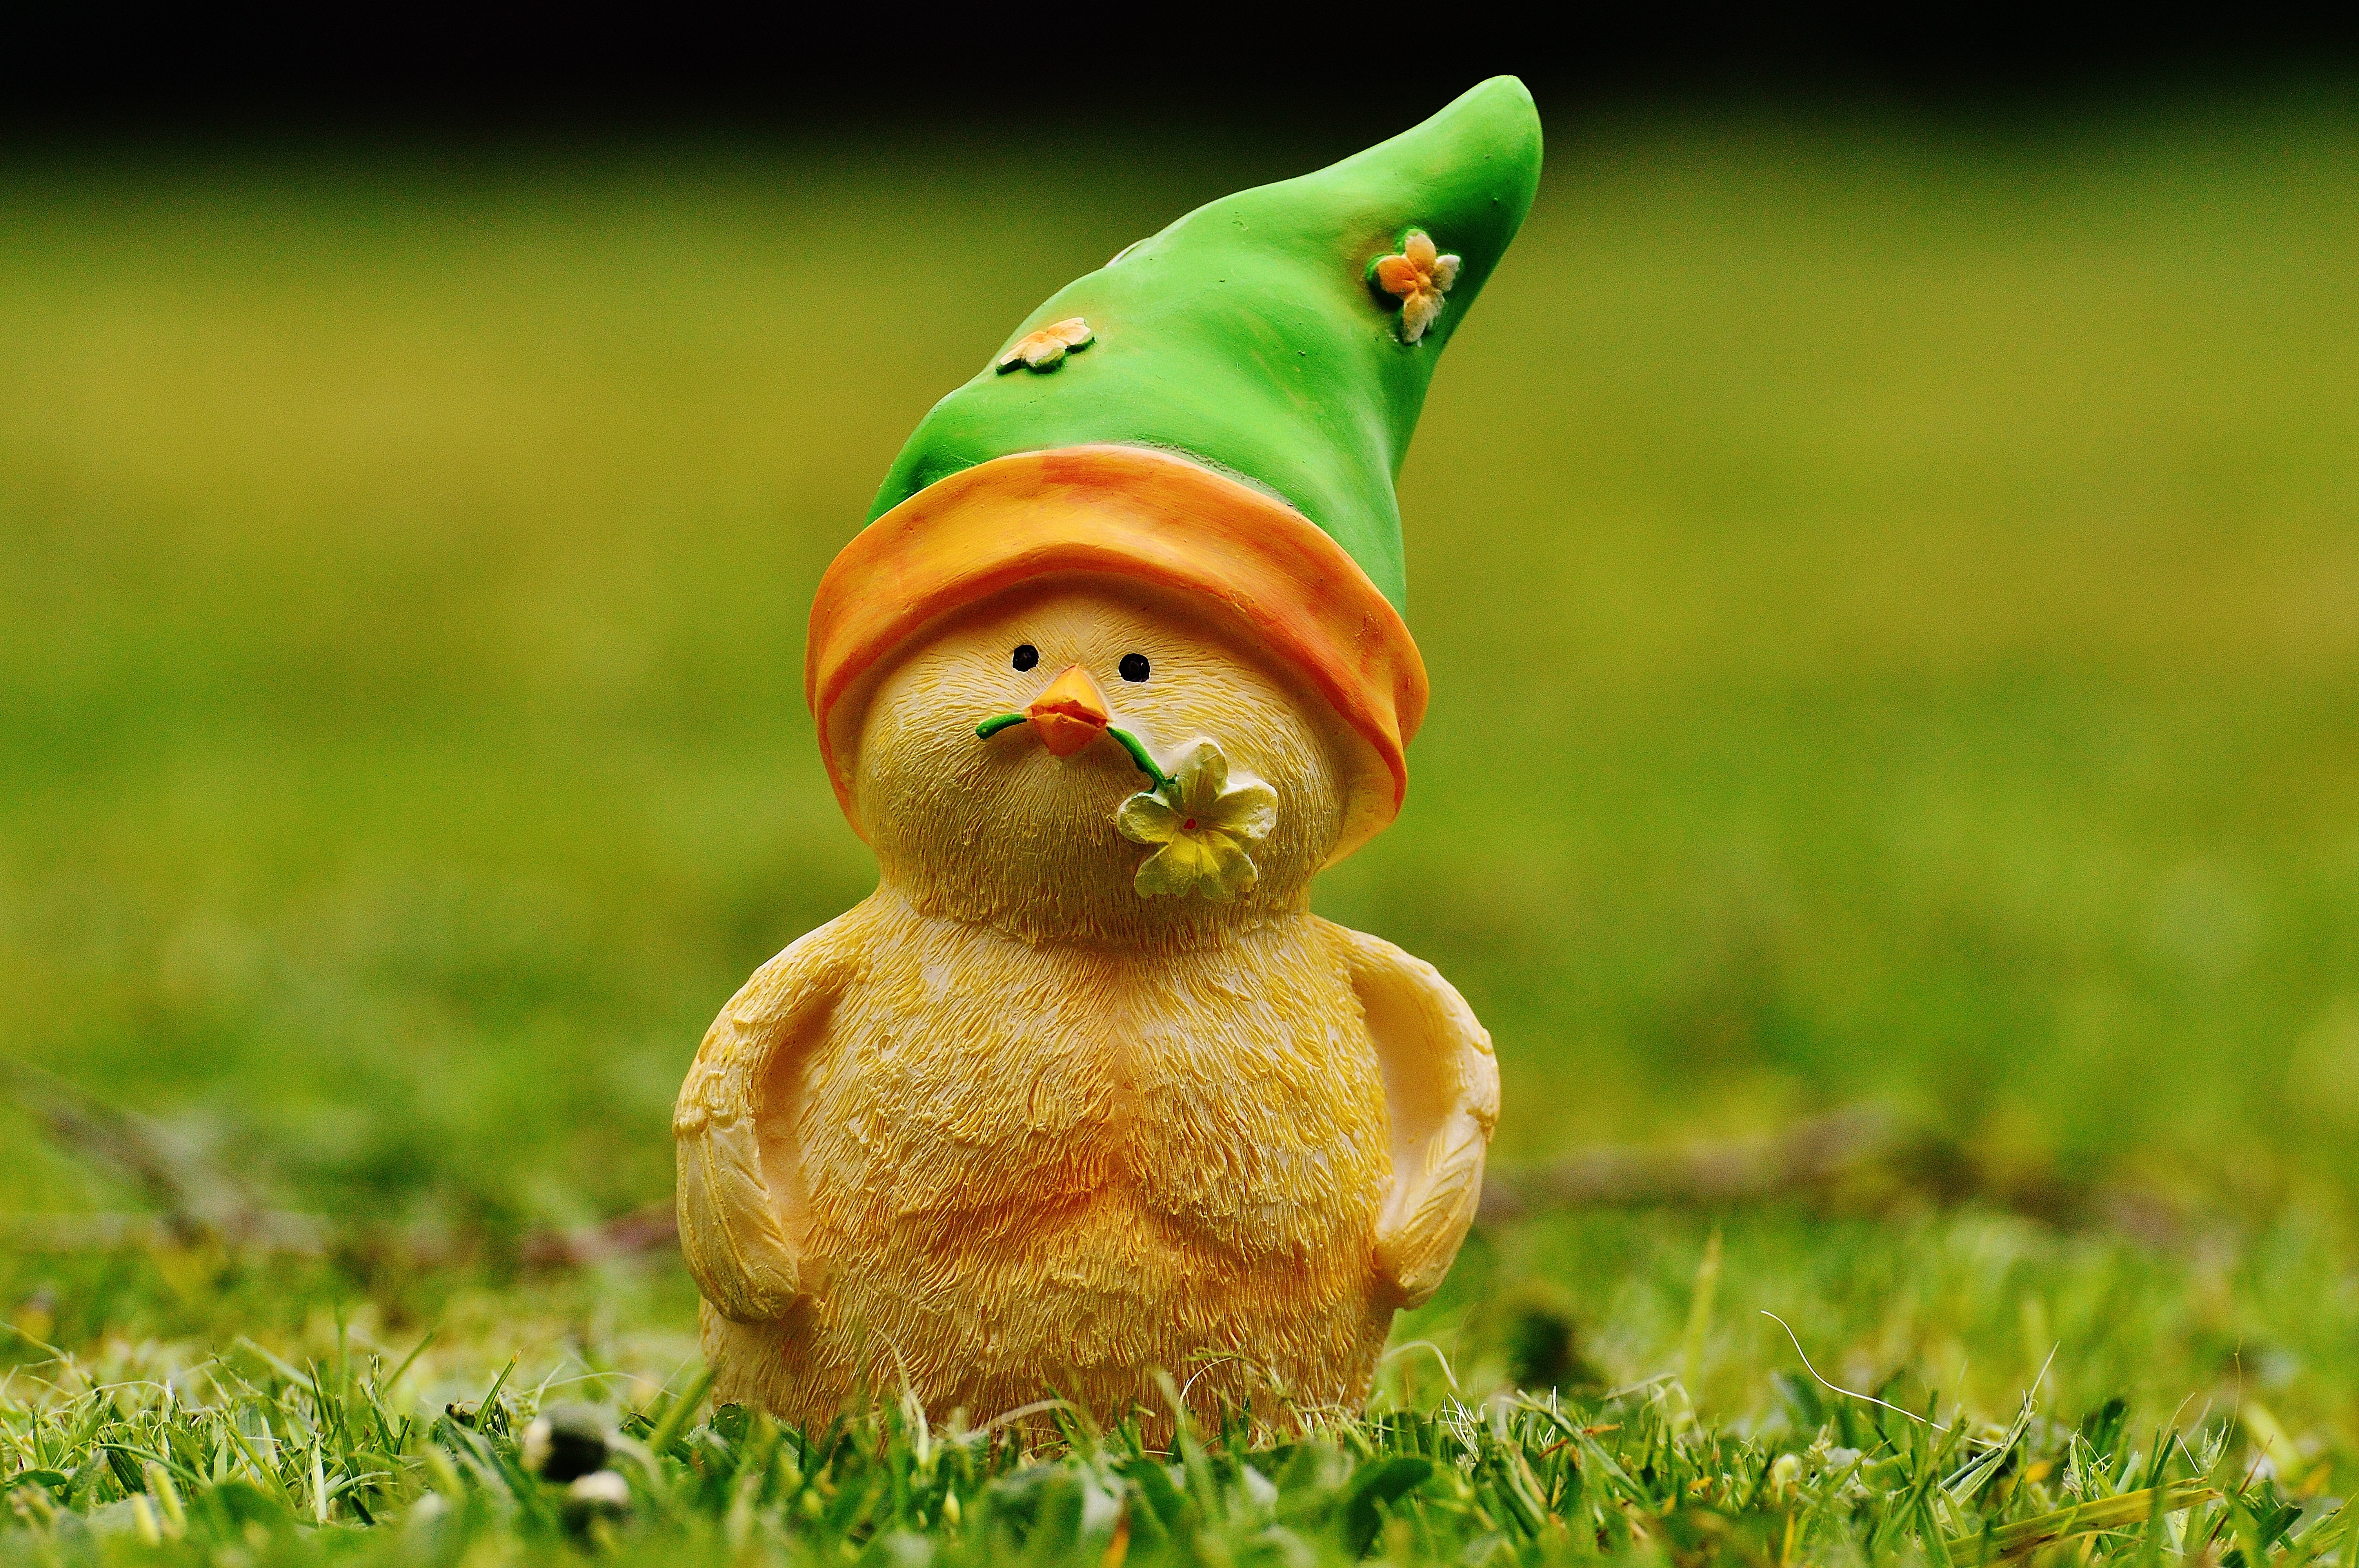
grass, lawn, sweet, flower, cute, monument, floral, statue, decoration, spring, green, small, yellow, figure, funny, easter, chicks, garden gnome, young bird, easter theme, lawn ornament